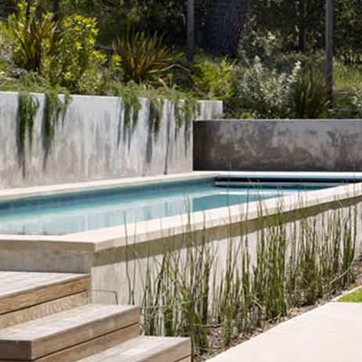
Material: water